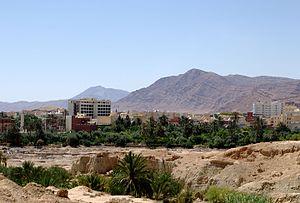
Vue de la ville de Gafsa depuis la route, la montagne de Bou Remli à l'arrière plan
Gafsa, l'antique Caspa, est une ville du sud-ouest de la Tunisie et le chef-lieu du gouvernorat du même nom. Située sur la rive droite de l'oued Beyach, elle fait face à El Ksar sur la rive gauche.
Le Maghreb est une région située en Afrique du Nord, partie occidentale du monde arabe correspondant à l'espace culturel arabo-berbère, comprise entre la mer Méditerranée, la bande sahélienne et l'Égypte.